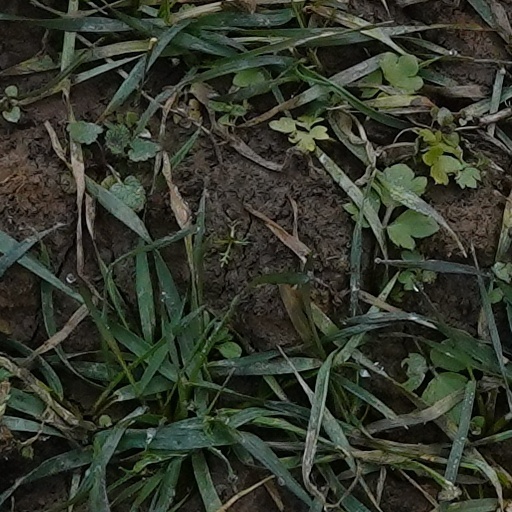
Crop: wheat